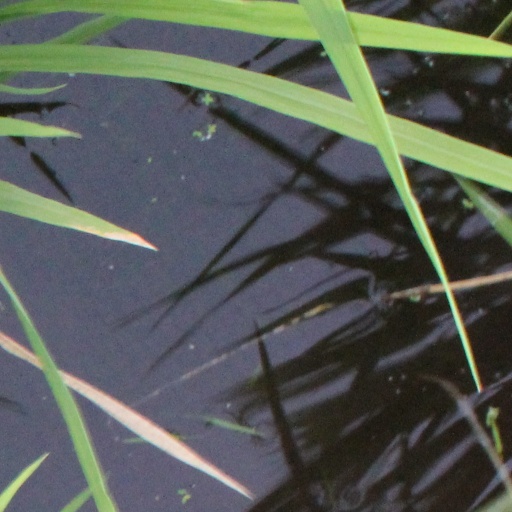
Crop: rice